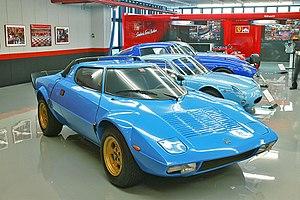
La Scuderia Lancia, qui deviendra plus tard la Squadra Corse HF Lancia est l'atelier de course de l'entreprise automobile Lancia e Cia, créé en 1952 par Gianni Lancia, fils du fondateur de la marque. La Scuderia Lancia débute officiellement en compétition en sports mécaniques où elle s'illustre notamment à la Carrera Panamericana, à la Targa Florio ou aux Mille Miglia. L'écurie s'est aussi engagée en Formule 1 en 1954-1955, sans briller particulièrement. La Squadra Corse a su rebondir en Championnat du Monde d'Endurance avec la conquête de trois titres mondiaux entre 1979 et 1981 et en rallyes en remportant onze titres des constructeurs et quatre titres pilotes entre 1974 et 1992. Depuis fin 1991, Lancia a cessé tout engagement officiel en compétition automobile.
La Lancia Stratos, ou Lancia Stratos HF de son nom complet, est une voiture de rallye construite par la marque italienne Lancia. Construite de 1973 à 1978, elle a largement dominé les épreuves de rallye de la deuxième moitié des années 1970.